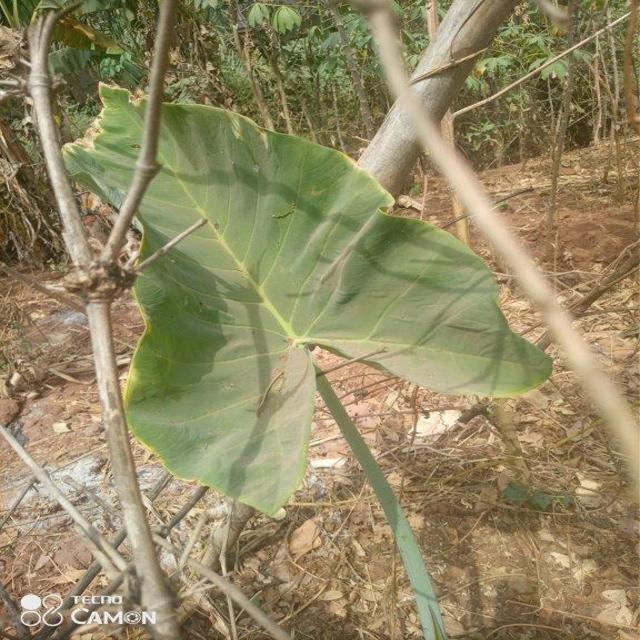
Label: Early_Blight